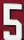
Number: 5